Southside Festival

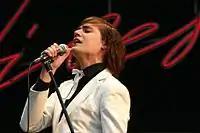
The Hives singer Pelle Almqvist at the 2004 festival

The festival took place from 23 to 25 June 2017. Because of technical difficulties affecting the Green Stage, the concert of Green Day had to be paused and finally cancelled after two hours.